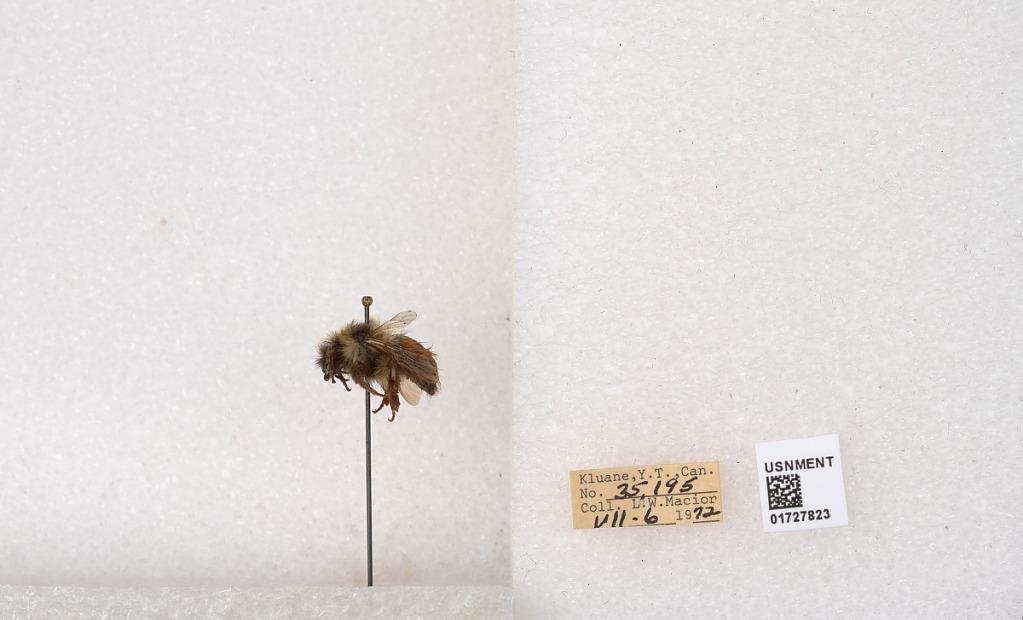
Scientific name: Bombus (Pyrobombus) sylvicola Kirby
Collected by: L. Macior
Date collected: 1972-7-6
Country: Canada
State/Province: Yukon
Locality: Kluane
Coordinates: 61.2426, -139.113